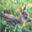
Label: deer